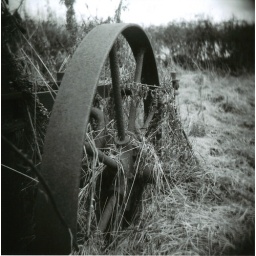
I love coming across old abandoned machinery in fields when I`m walking the dog